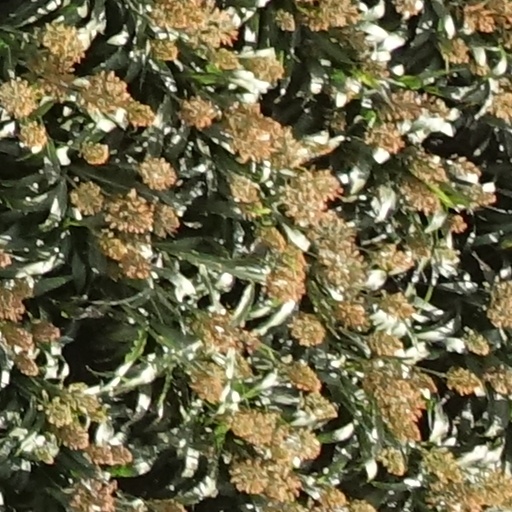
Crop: sorghum